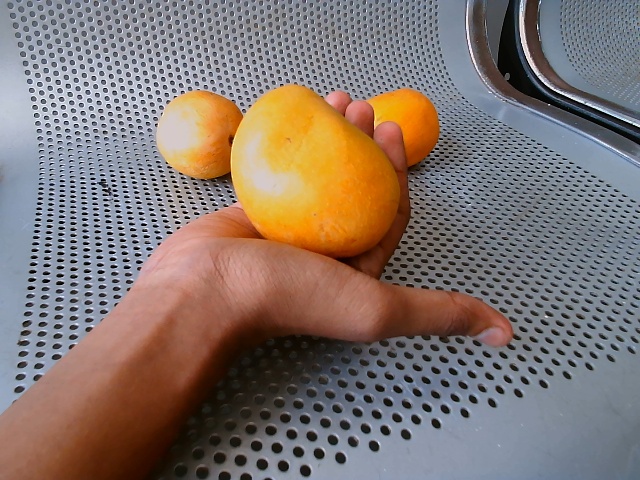
Label: Ripe_Mango